Aurelie Laflamme's Diary

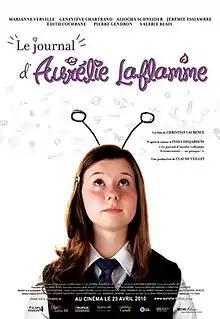
Film poster

Aurelie Laflamme's Diary is a Canadian comedy-drama film, directed by Christian Laurence and released in 2010. Based on the Aurélie Laflamme series of young adult novels by India Desjardins, the film stars Marianne Verville as the titular Aurélie Laflamme, a 14-year-old girl who feels like an outsider and is trying to figure out her place in the world.